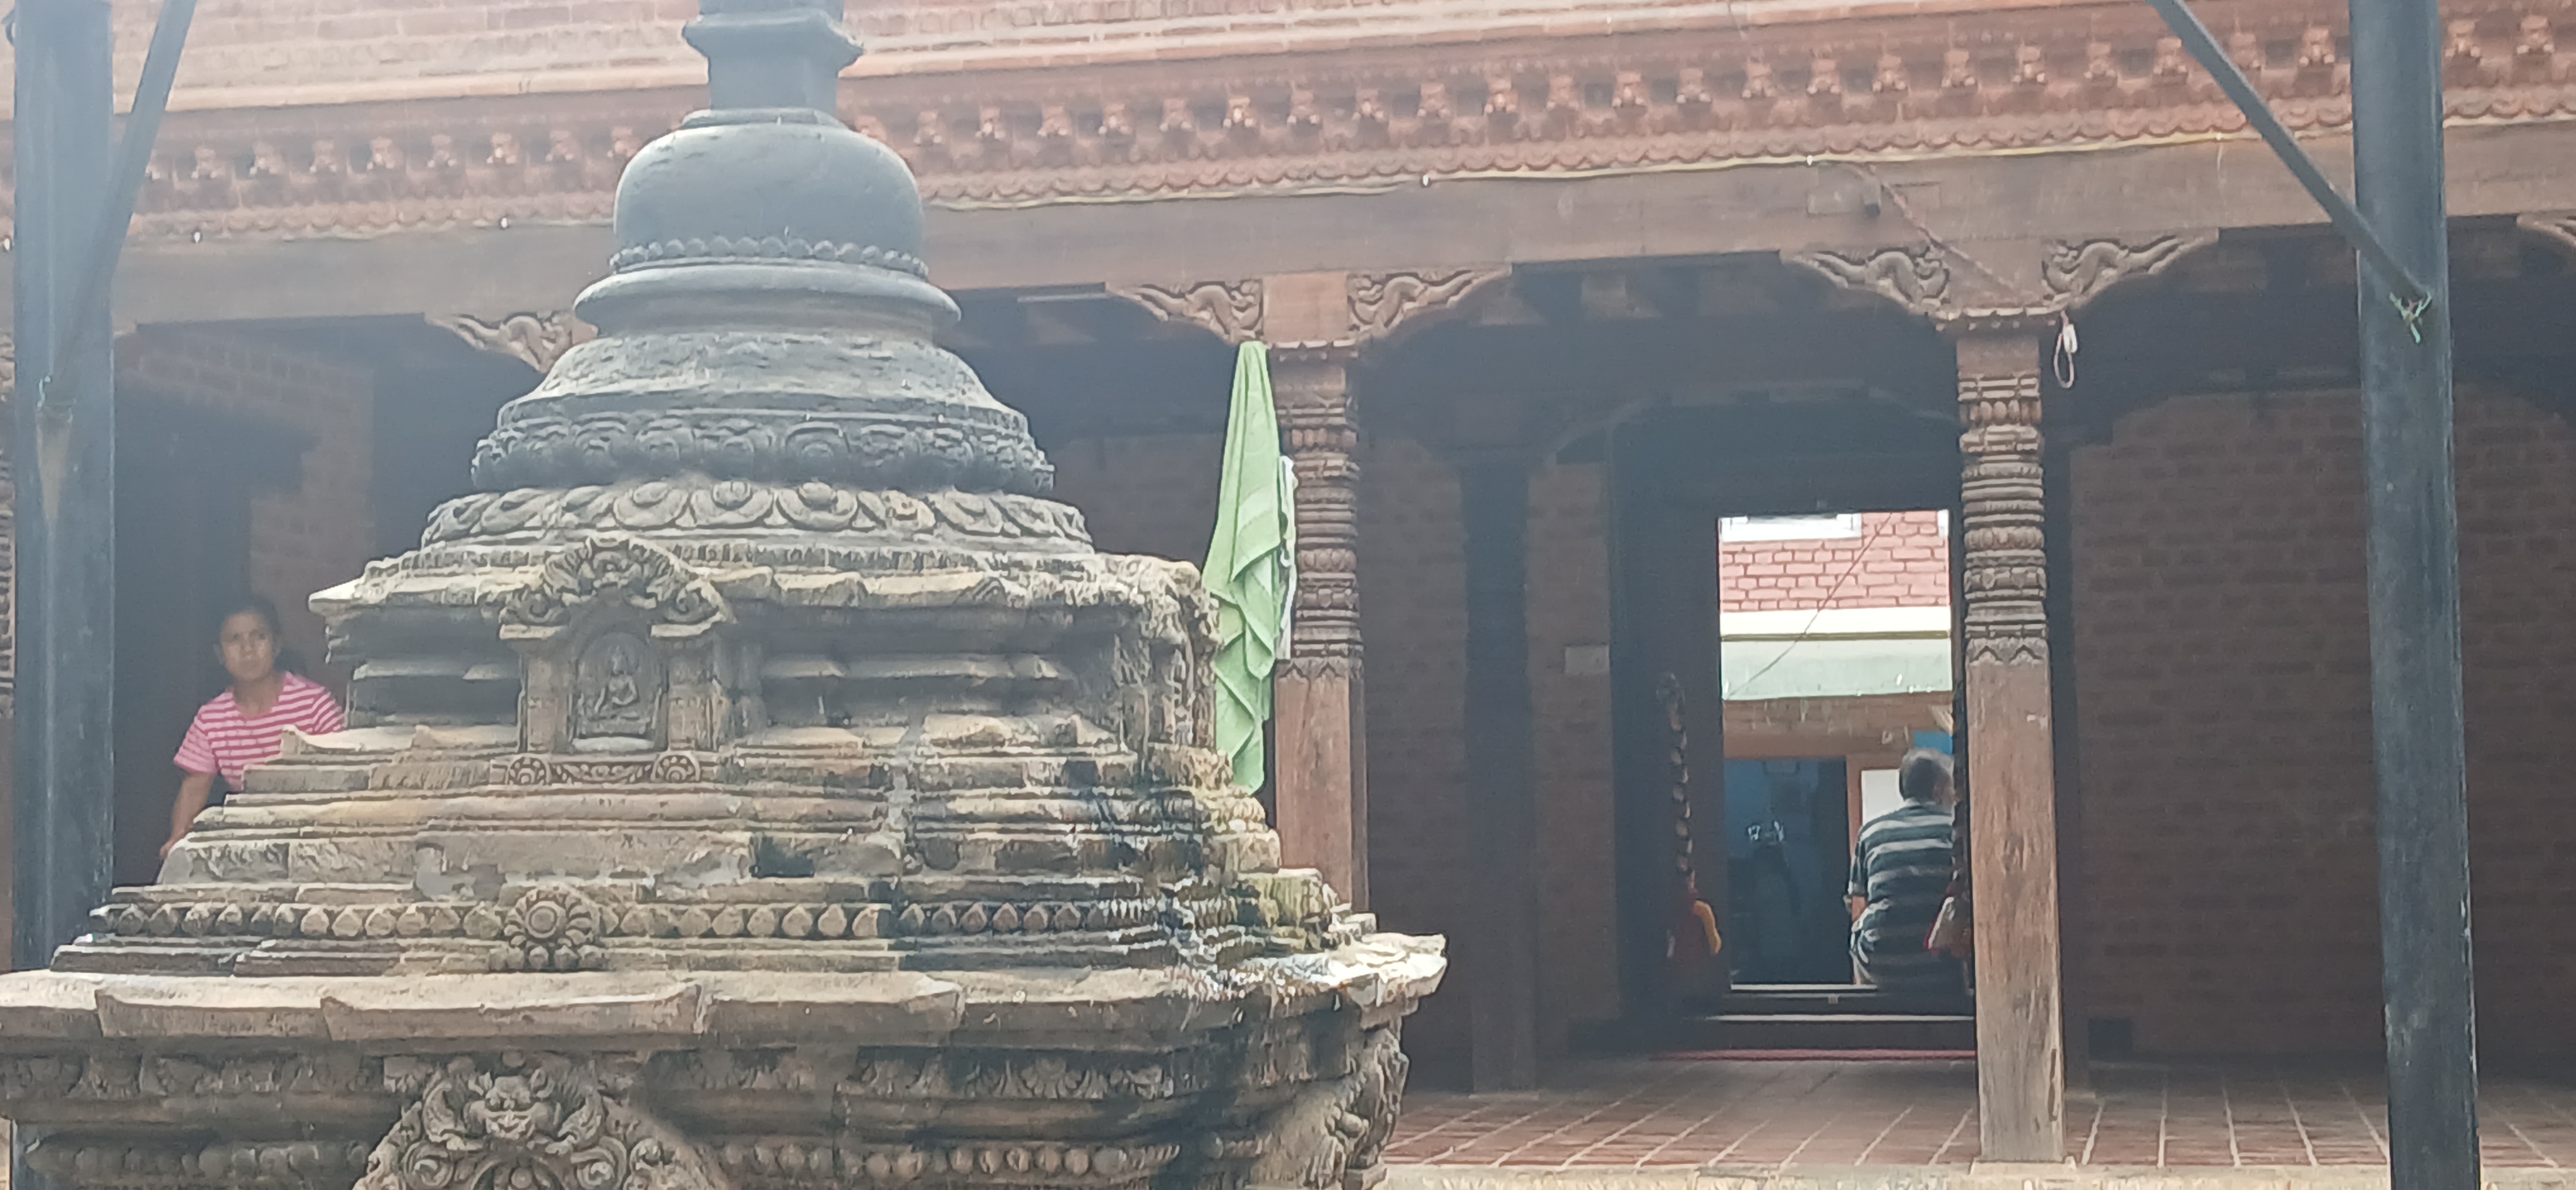
Heritage site: Sujat_Prabha_Maha_Bihar